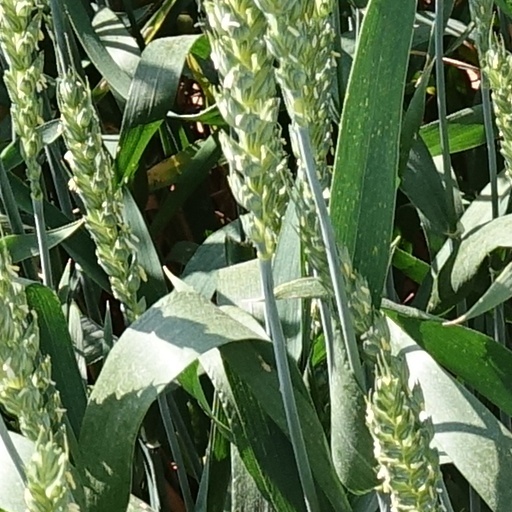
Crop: wheat